Twin Spica

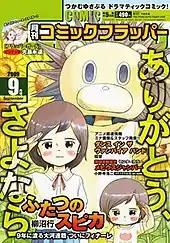
Cover of "Comic Flapper" magazine dated September 2009 containing the final chapter of "Twin Spica". Note that Mr. Lion is present here, while he leaves at an earlier point in the story in the anime adaptation.

"Twin Spica" began serialization in the October 2001 issue of the (aimed at younger adult men) manga magazine "Comic Flapper". It continued until the publication of the 89th chapter on August 5, 2009. The series was also published in format in 16 volumes, with the final volume being published on October 23, 2009. Yaginuma's prequel short stories published prior to serialization are interspersed throughout these compilations. Two were included in the first volume; two were included in the second volume; and one was included in the third volume. Three additional prequel stories were also written by Yaginuma during serialization and published in the fourth, sixth, and ninth volumes, respectively. On March 23, 2006, Media Factory published the 80-page featuring color art from the manga. It also included a 24-month calendar and an interview with Kou Yaginuma.